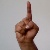
The image shows a hand gesture representing the letter 'D' in Indian Sign Language.